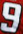
Number: 9